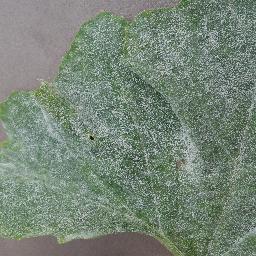
Label: Squash___Powdery_mildew